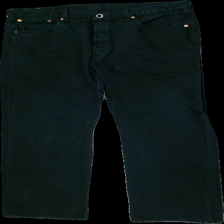
View: front
Type: Jeans
Category: Ladies
Brand: Levi'S
Colors: Black
Material: 100% bomull
Pattern: Logo print
Cut: Regular
Season: All
Stains: Minor
Damage: urtvättat
Damage location: top center
Damage 2: urtvättat
Damage 2 location: top center
Price range: 50-100
Recommended usage: Reuse
Description: svarta jeans
Comment: lite urtvättat